List of national flowers

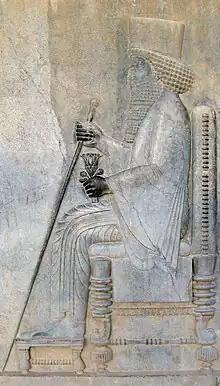
Darius the great holds a water lily In Persepolis

The national flower of Iran is the water lily which is also called nymphaea ("Niloofare Abi", in Persian). The flower is the national flower of Iran since the Achaemenid Empire era (552 BC).